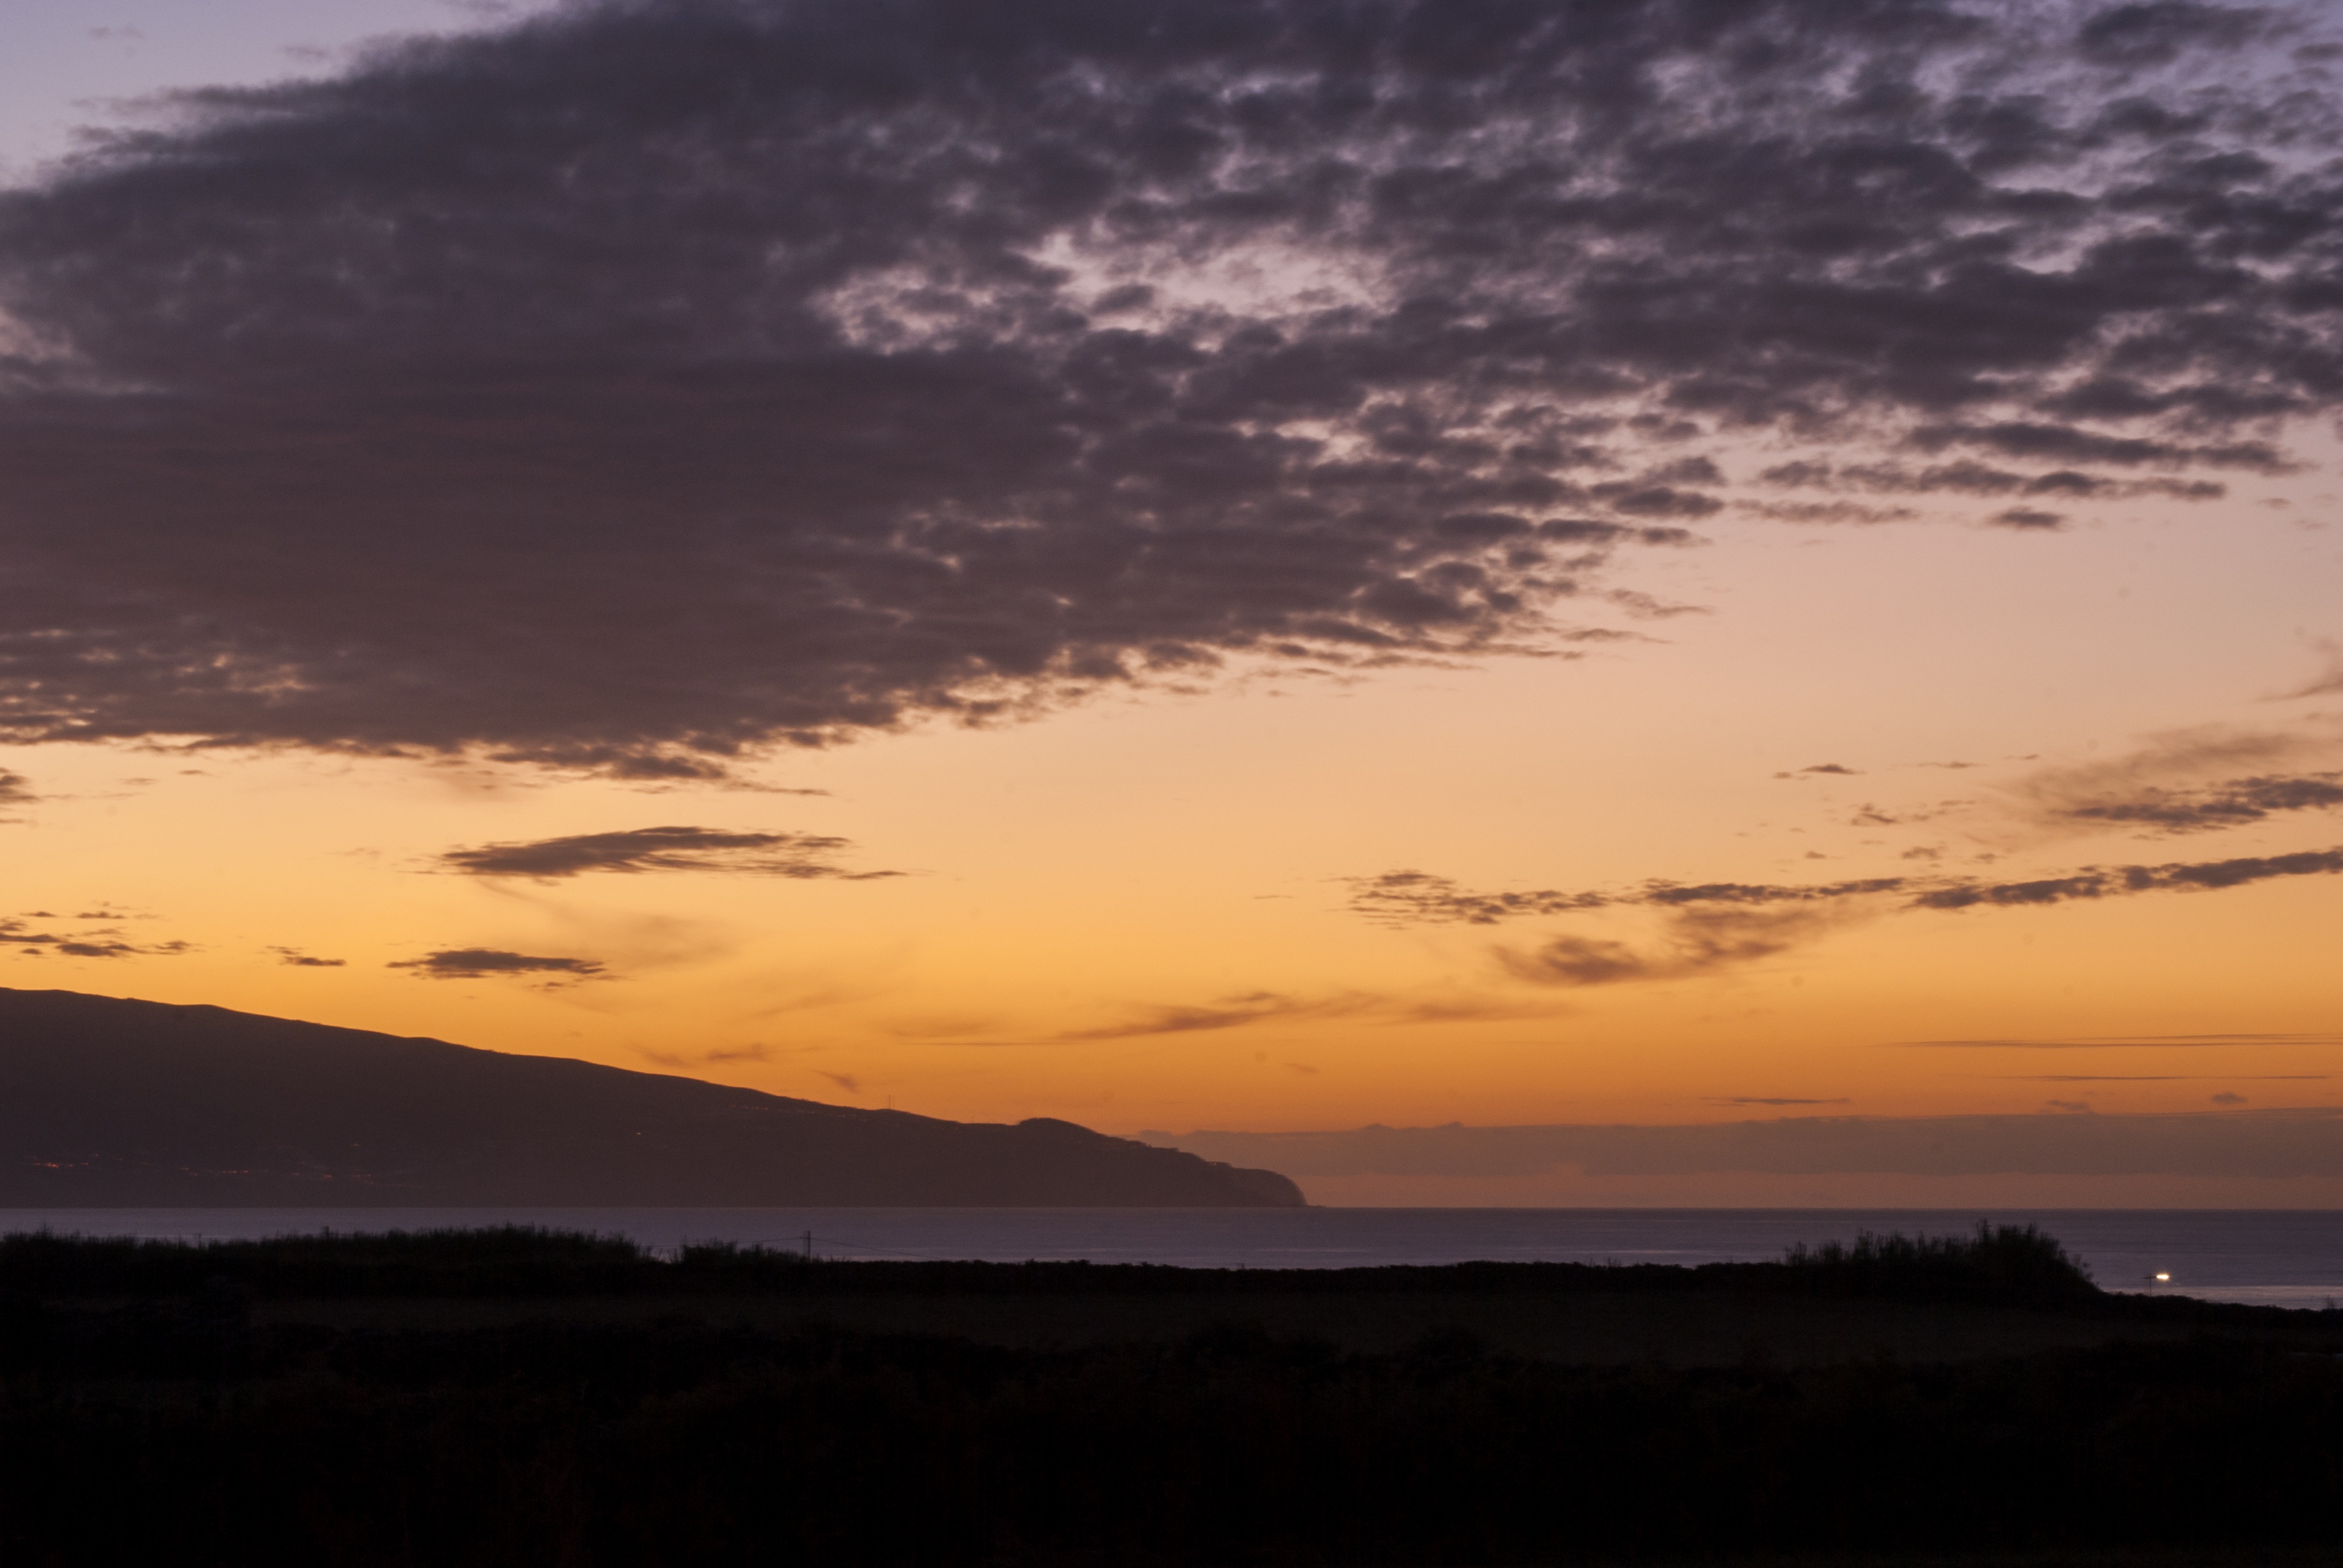
landscape, sea, coast, nature, horizon, mountain, cloud, sky, sunrise, sunset, morning, dawn, atmosphere, dusk, evening, island, tourism, trip, holidays, mar, portugal, afterglow, beira mar, azores, atmospheric phenomenon, red sky at morning